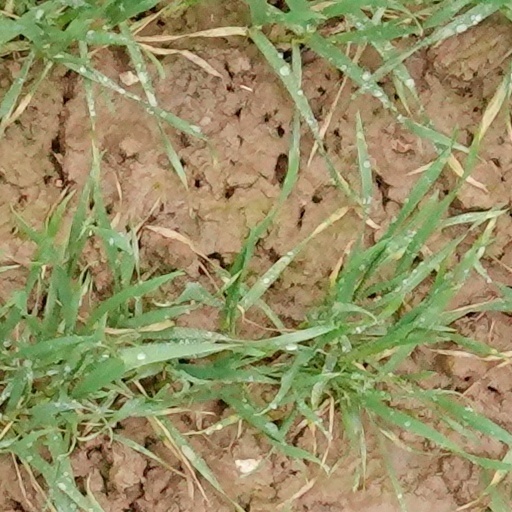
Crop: wheat